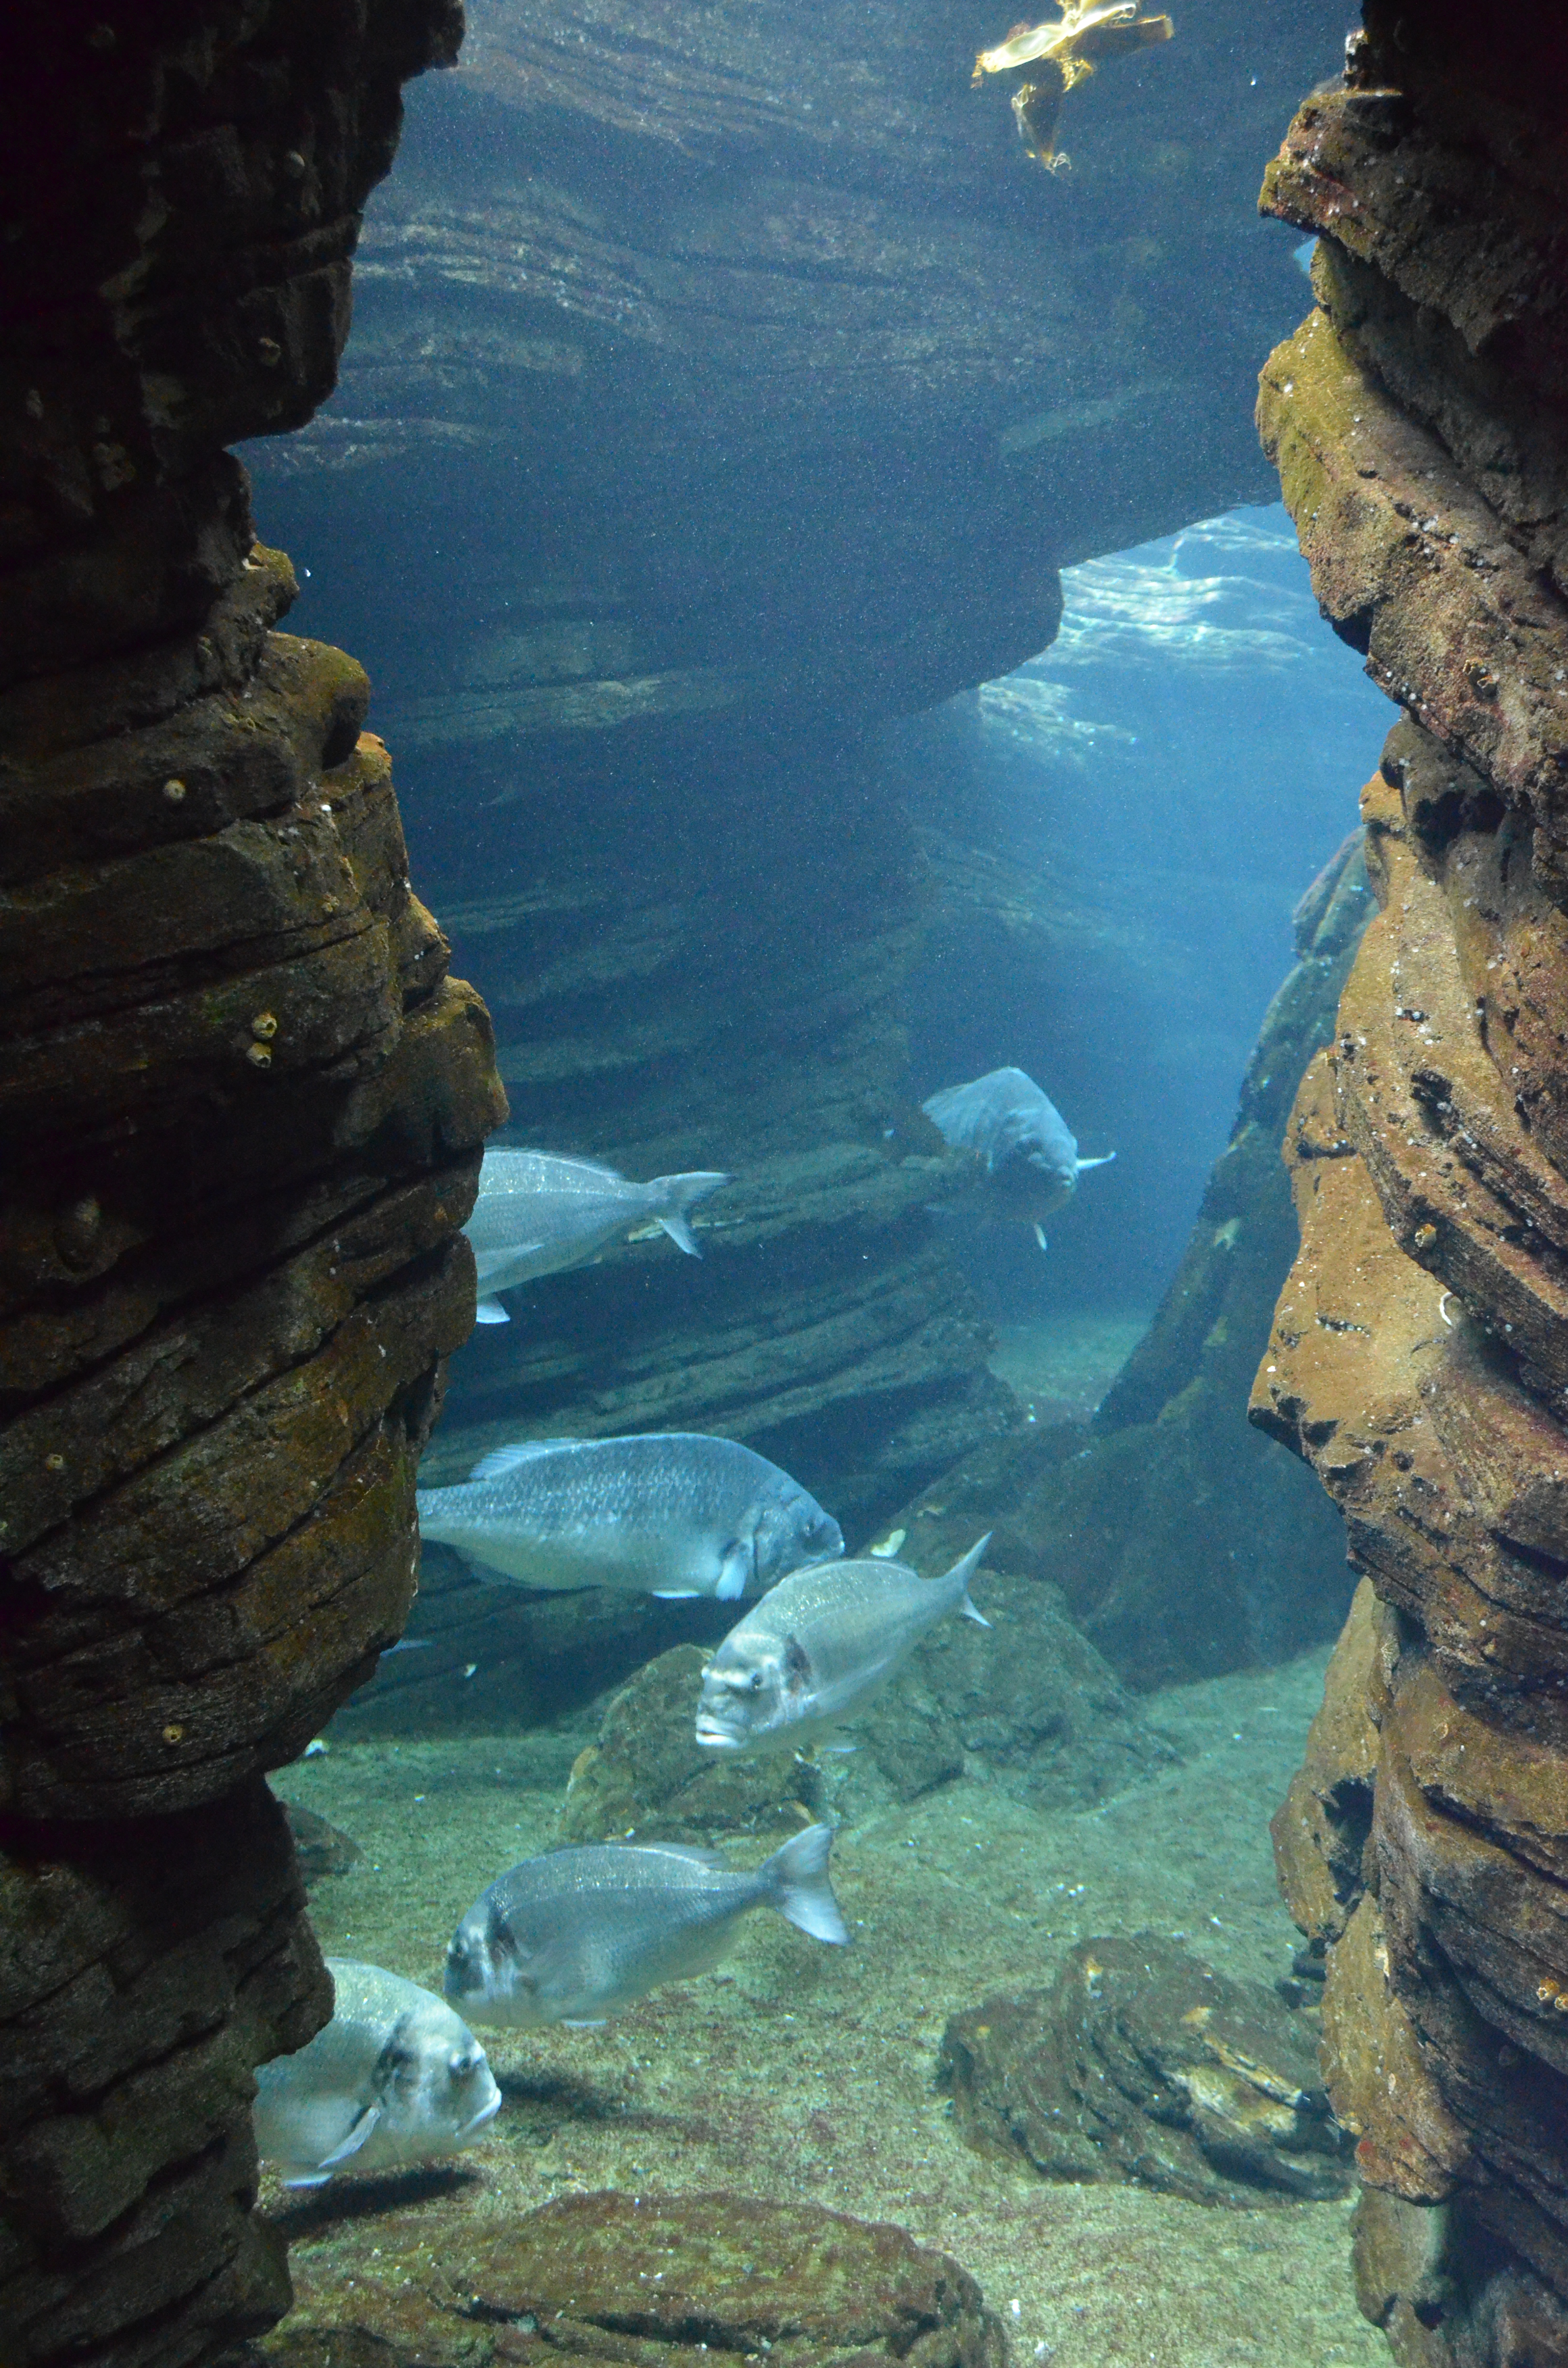
oceanario, lisboa, water, rock, formation, sea, sky, tide pool, ocean, coast, geology, coastal and oceanic landforms, watercourse, cliff, terrain, landscape, bay, klippe, vacation, world, inlet, cove, sea cave